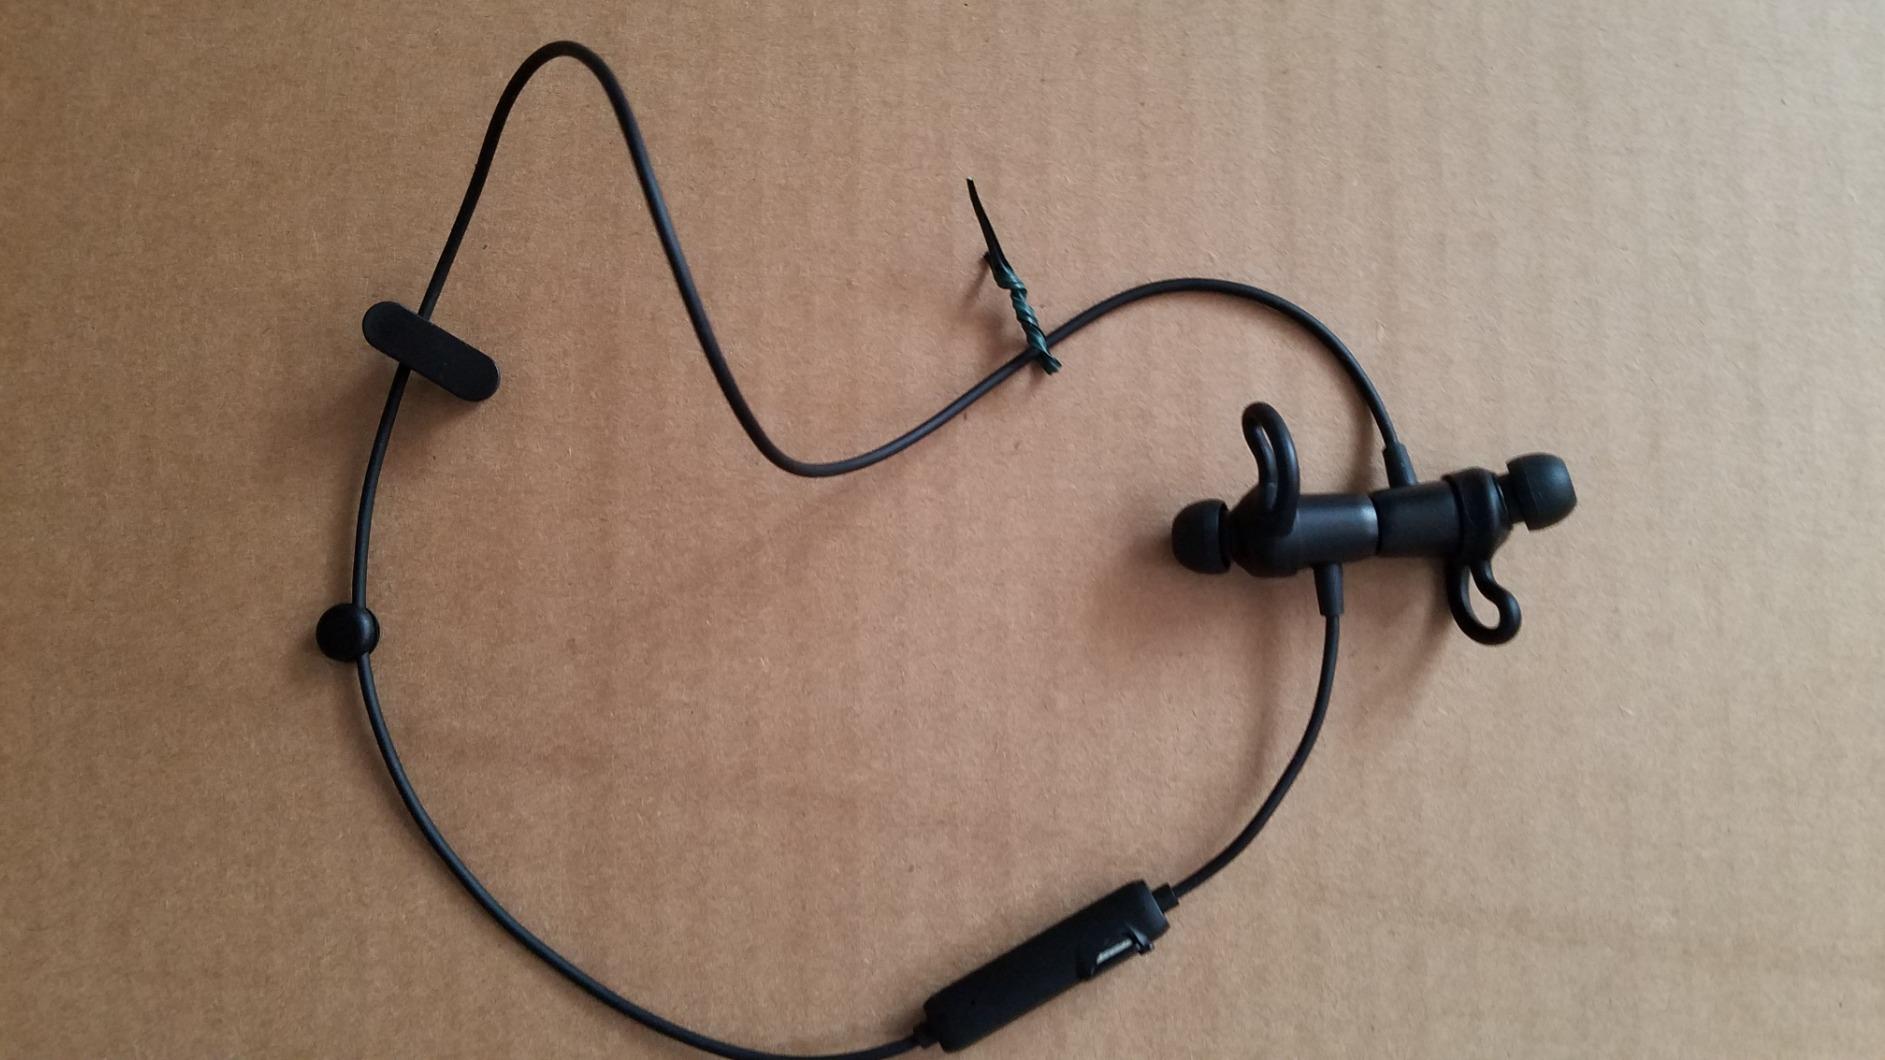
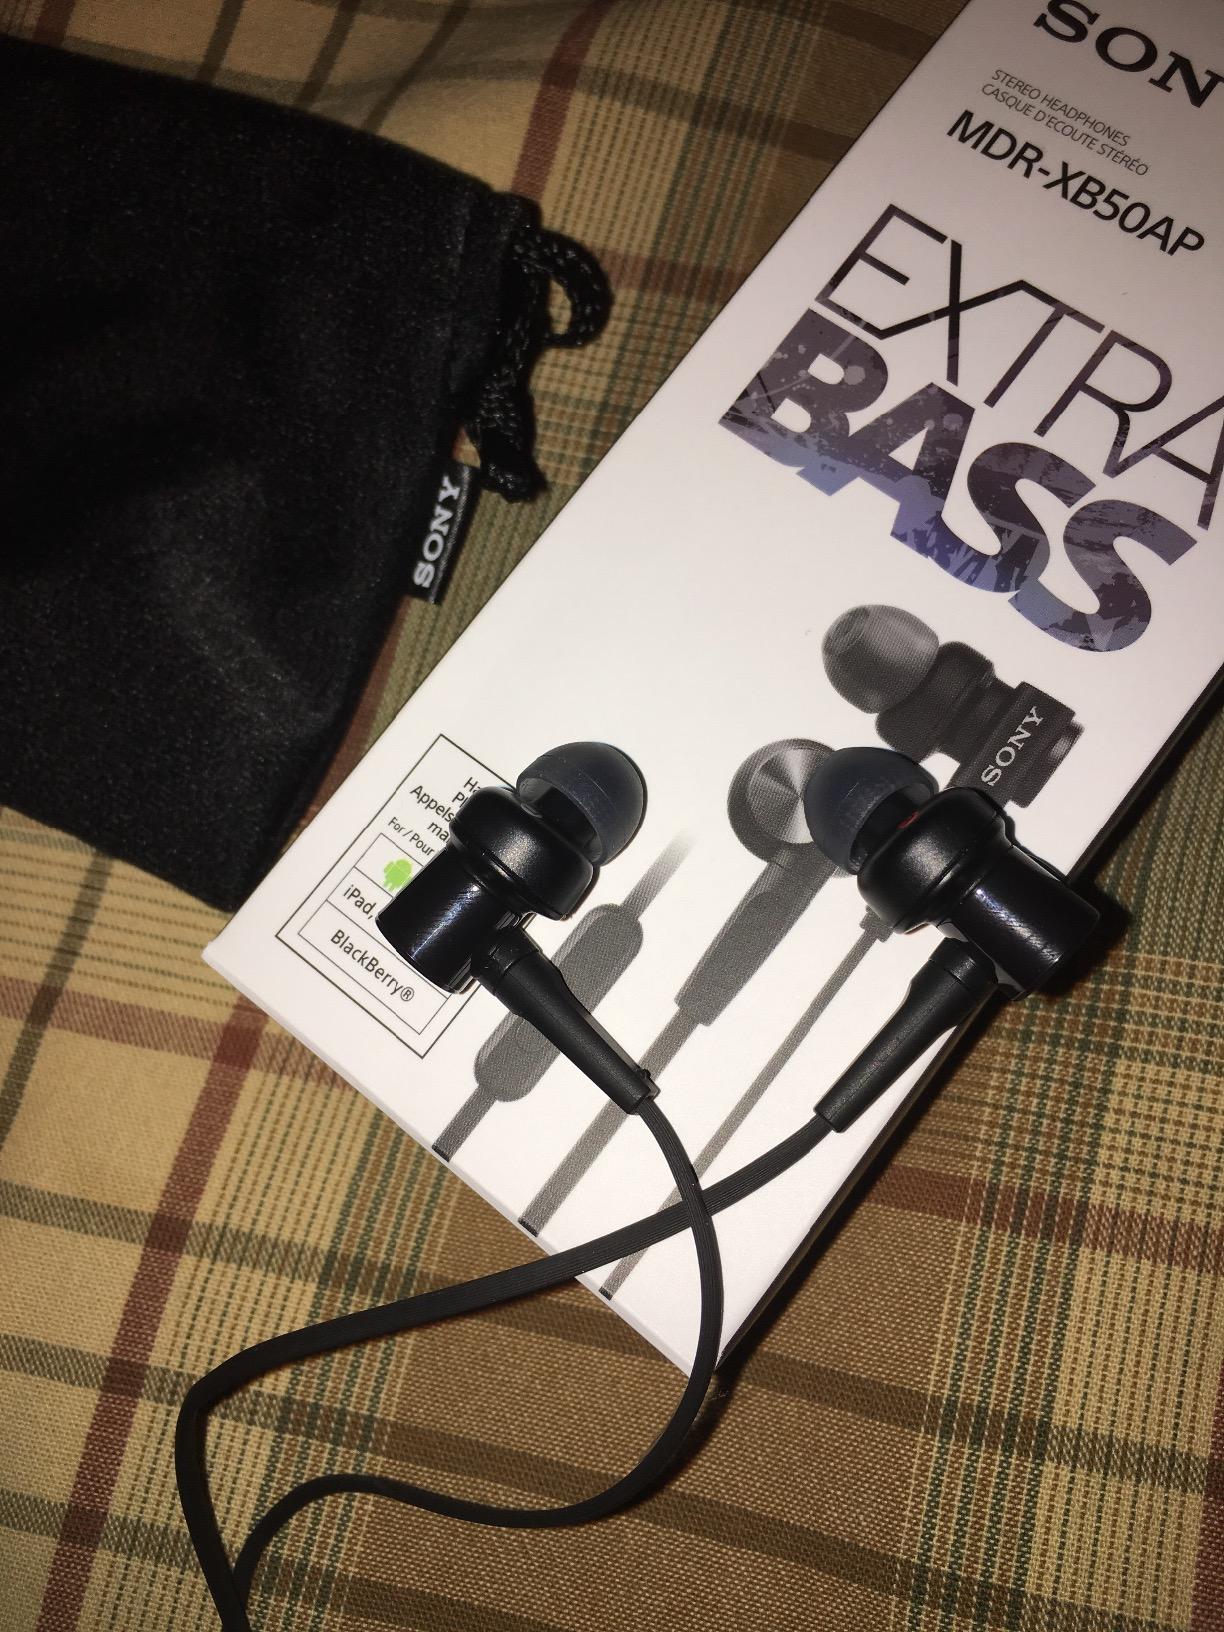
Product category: headphones
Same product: no